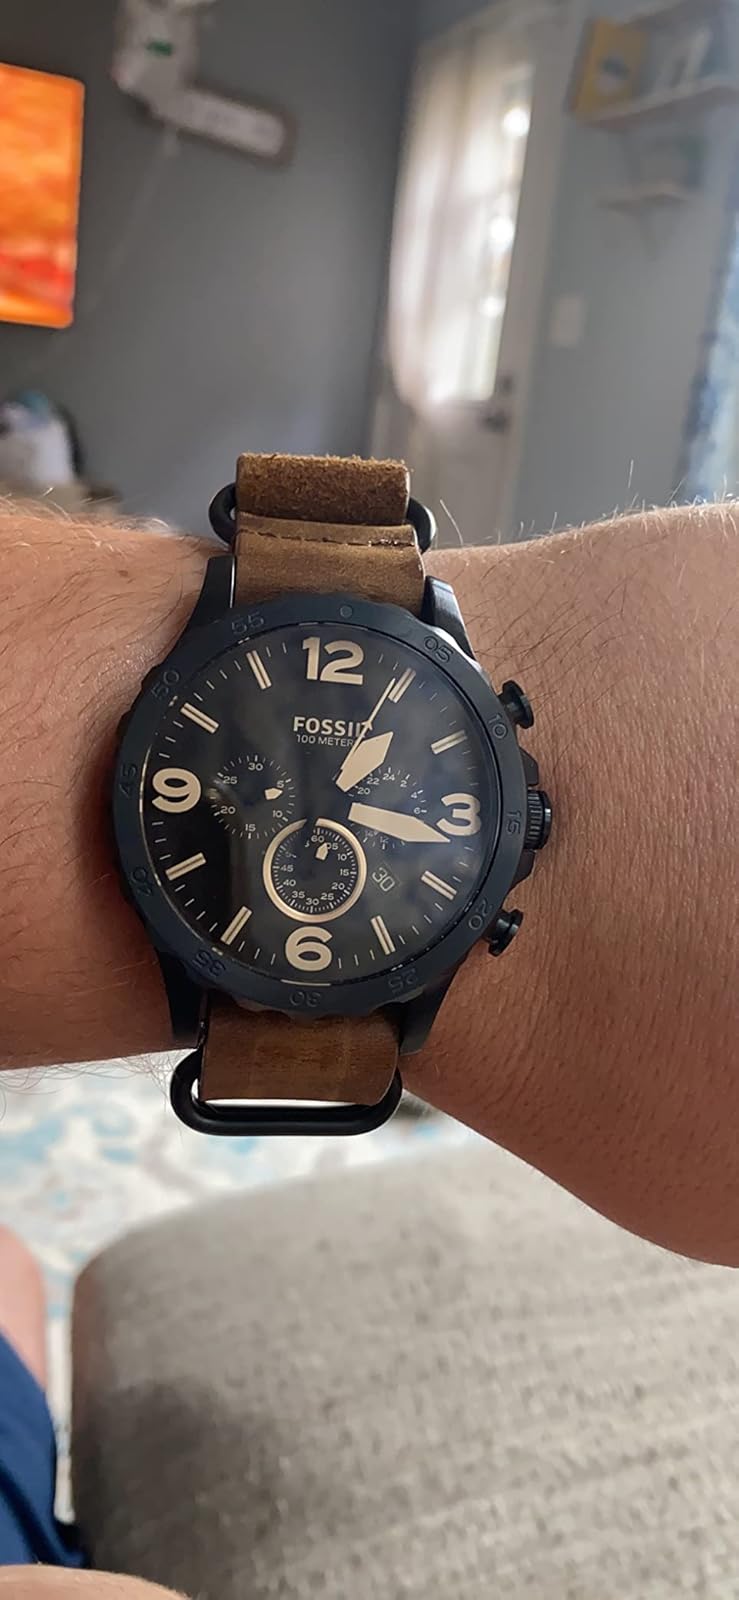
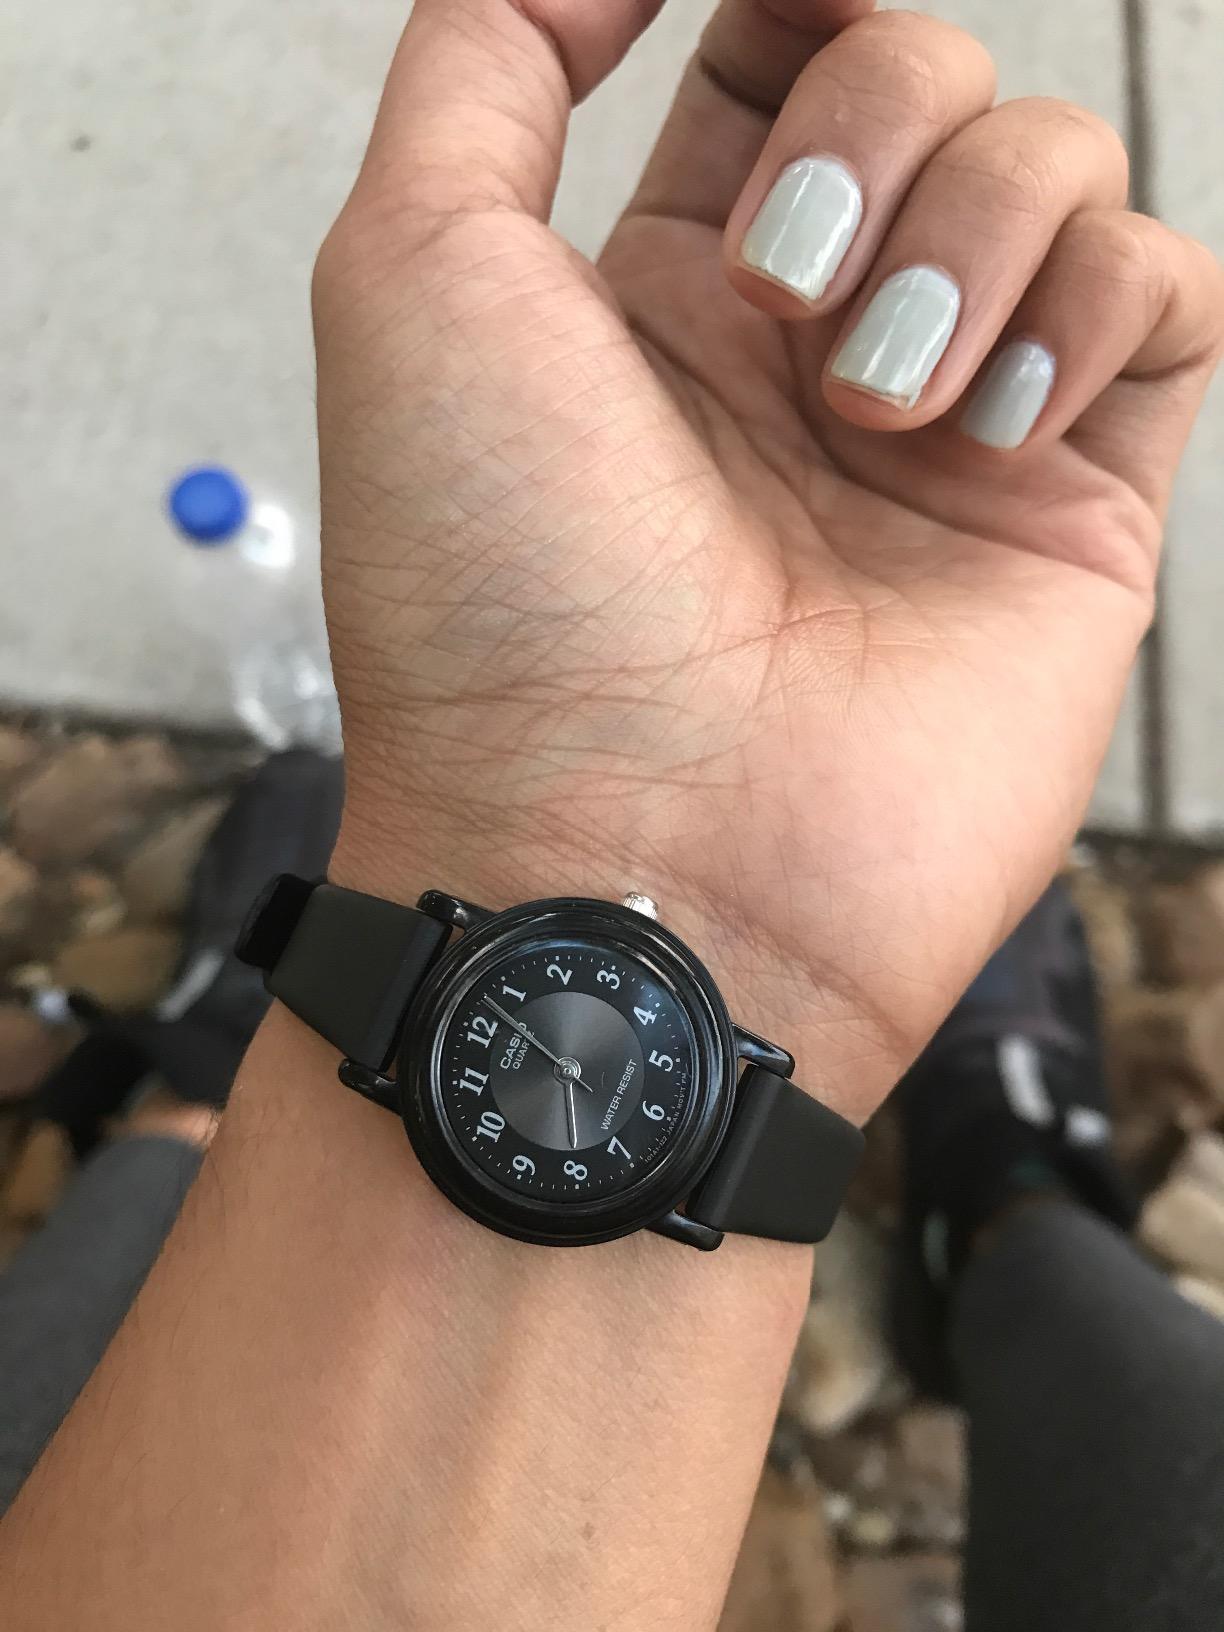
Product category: accessories_watch
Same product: no